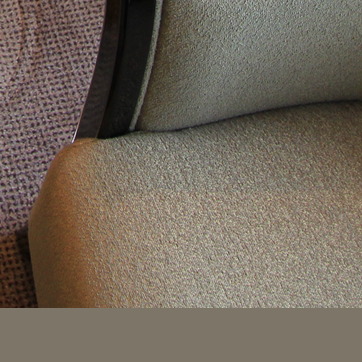
Material: fabric